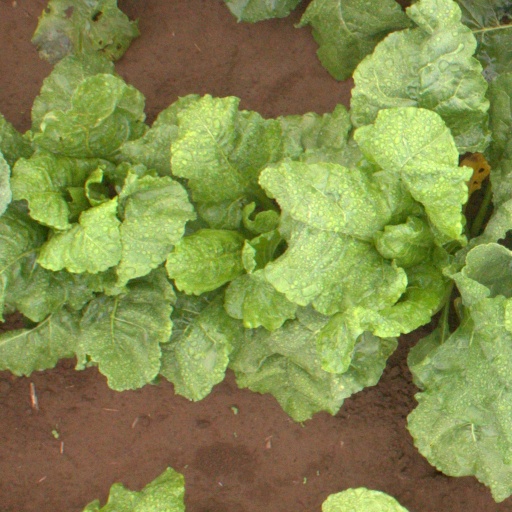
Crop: sugar beet